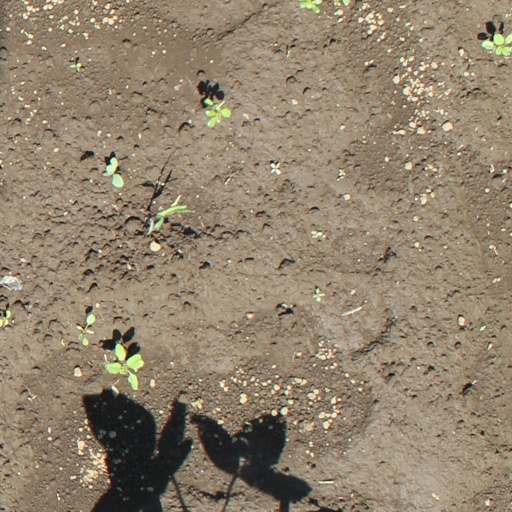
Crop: soybean